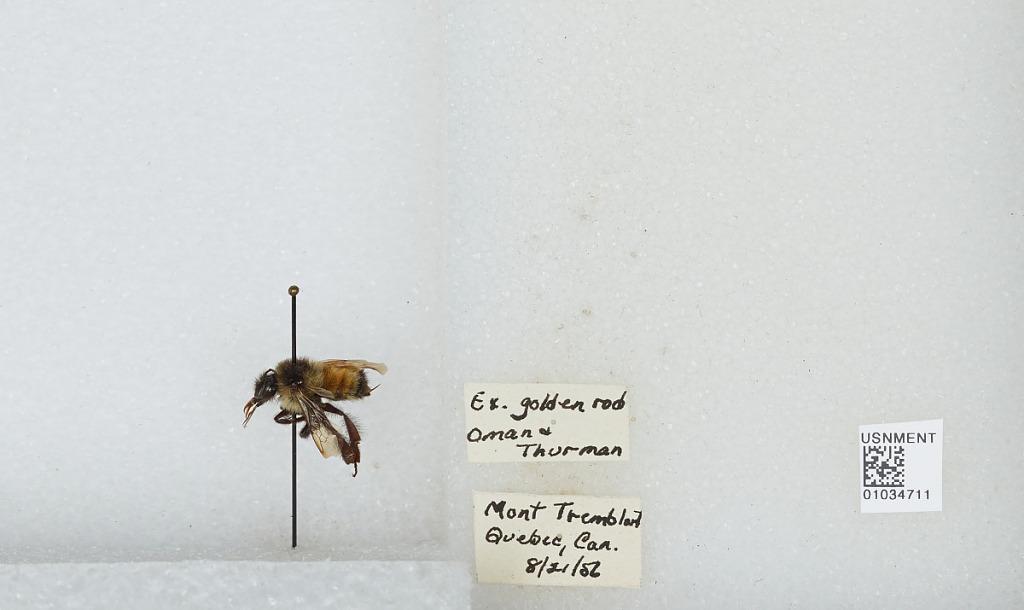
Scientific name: Bombus (Pyrobombus) ternarius Say
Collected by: Oman & Thurman
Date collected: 1956-8-21
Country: Canada
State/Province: Quebec
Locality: Mont Tremblant
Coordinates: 46.1614, -74.5603